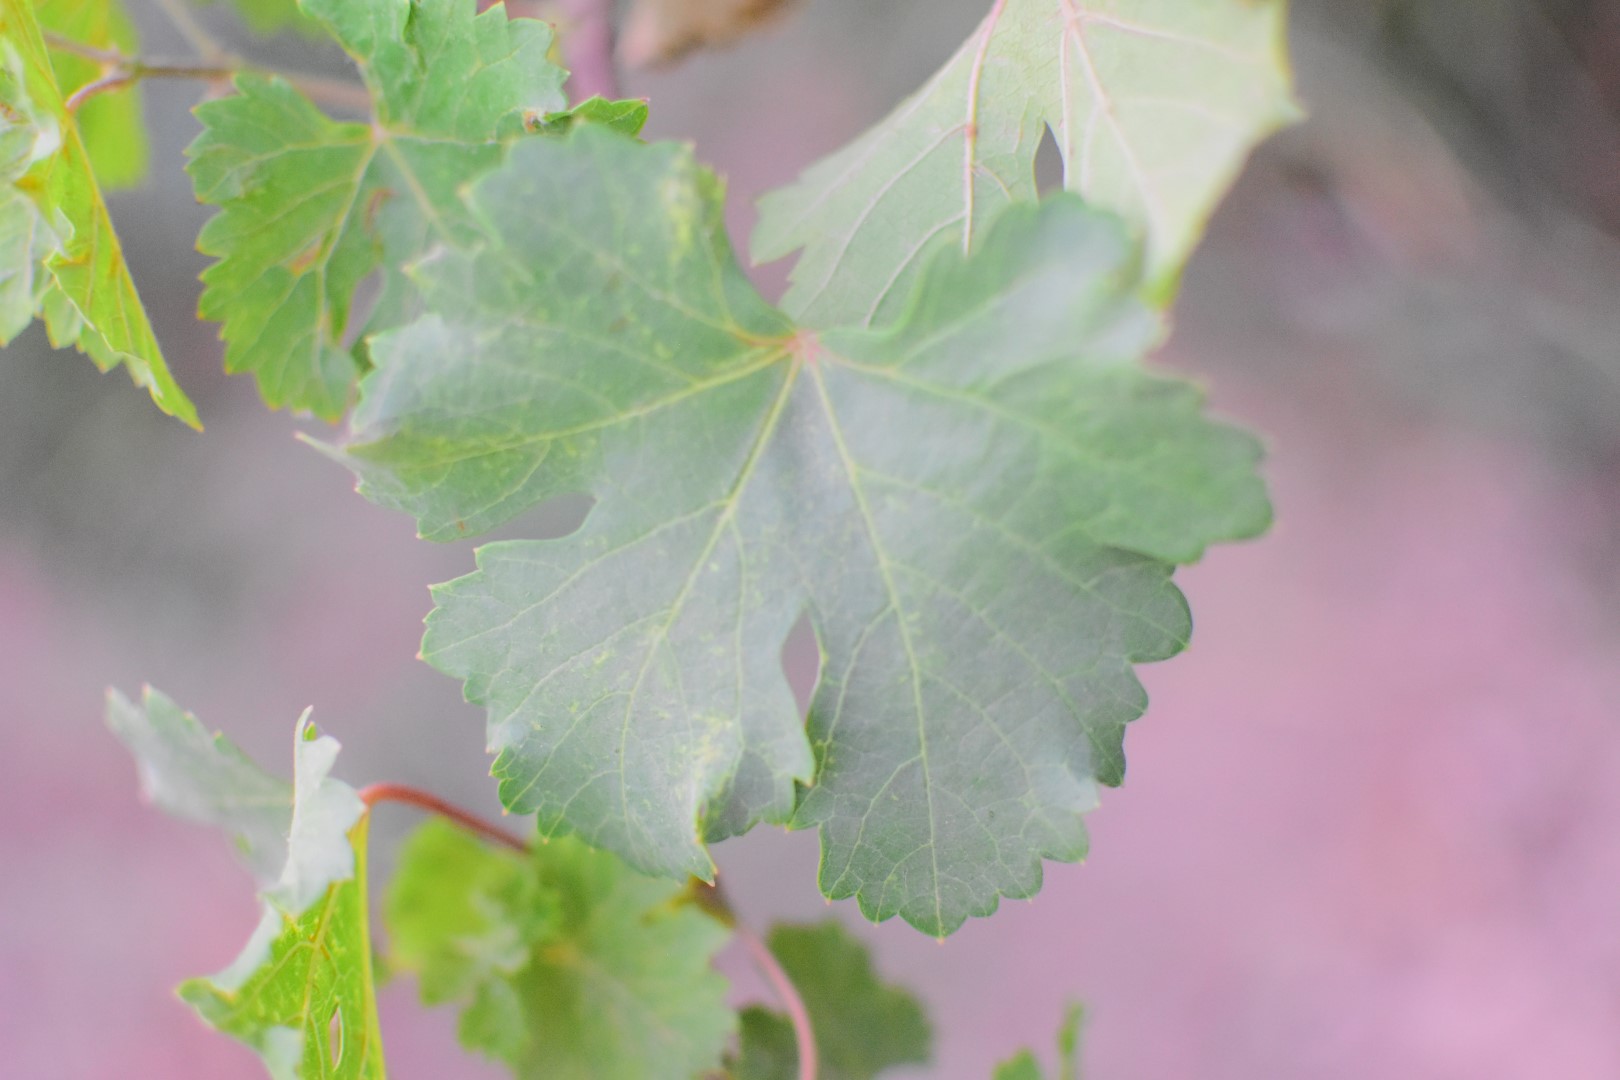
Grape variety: Aswud Balad